Louis Bergdoll House

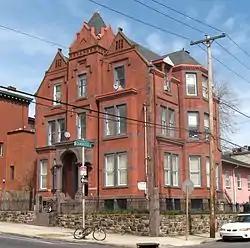
Louis Bergdoll House, April 2009

Louis Bergdoll House is a historic home located in the Brewerytown neighborhood of Philadelphia, Pennsylvania. It was built in 1885 and is in a Germanic Gothic-style.